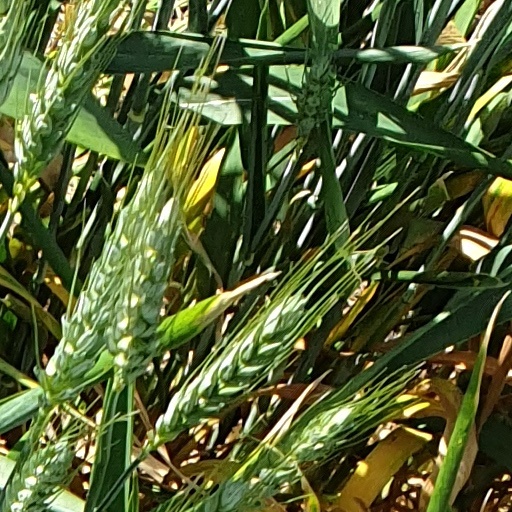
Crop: wheat